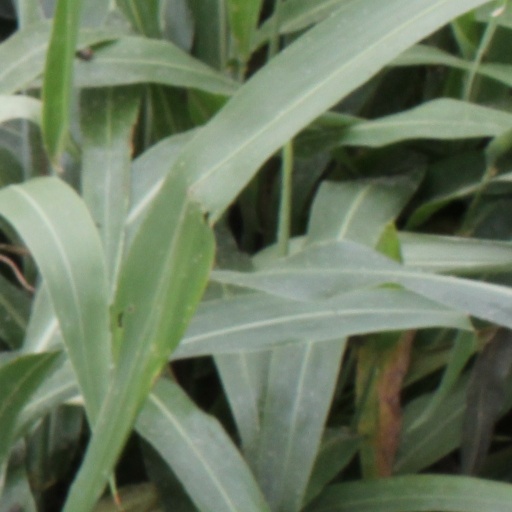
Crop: sorghum